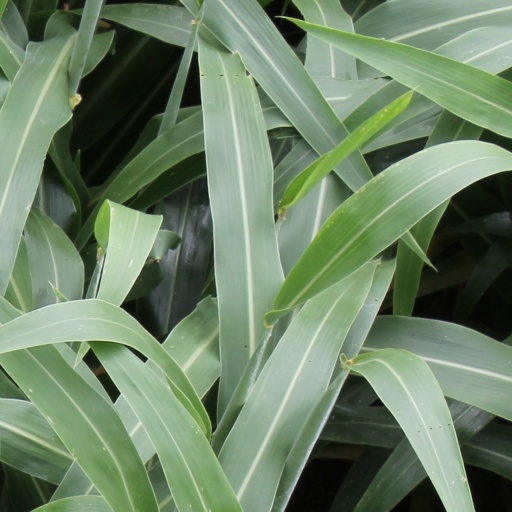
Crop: sorghum